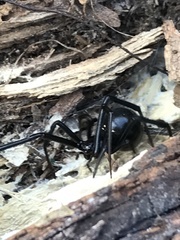
Species: Lactrodectus_hesperus